Eltham, Victoria

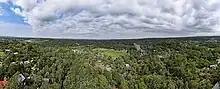
Aerial panorama of Eltham facing the Melbourne CBD. March 2023.

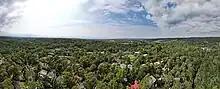
Aerial perspective of Eltham facing the Great Dividing Range. March 2023.

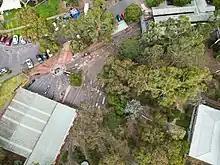
Aerial perspective of the Diamond Valley Railway. March 2023.

Alistair Knox Park is named after Alistair Knox, a famous local landscape architect who specialised in mud brick. The park is located on Main Road near the central Eltham shopping strip. The Eltham Library is located nearby. The kids playground is found within the open and lightly wooded forest. Facilities include an old wooden playground, toilets, barbecues, a duck pond, and a sculpture.